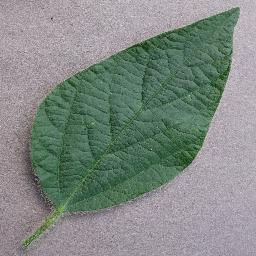
Label: Soybean___healthy